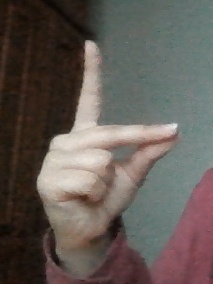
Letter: ta